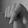
ASL letter: Q